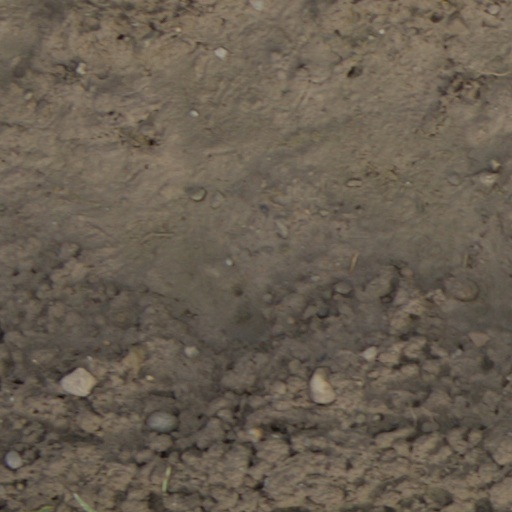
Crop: wheat